SOSUS

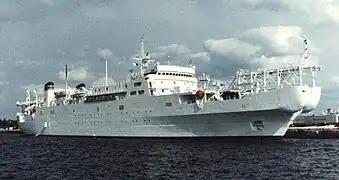

In 1984 the first SURTASS vessel, arrives at Little Creek, Virginia. , the one new cable ship of the requested two, enters the "Caesar fleet" for operations. Atlantic NAVFAC Antigua and Pacific NAVFACs at San Nicolas Island and Point Sur in California closed. Point Sur acoustic data was routed to NAVFAC Centerville. Consolidation and new systems brought further change in 1985. NAVFAC Barbers Point closes with acoustic data directed to NOPF, Ford Island. The Fixed Distributed System (FDS) test array, a new type of fixed bottom system, terminus was made at NAVFAC Brawdy, Wales. "Stalwart" makes first SURTASS operational patrol and system name is changed from SOSUS to Integrated Undersea Surveillance System (IUSS). Consolidation continued in 1987 with NAVFAC Whidbey Island, Washington, established with NAVFAC Pacific Beach's acoustic data routed to that facility. During 1991 NAVFAC Guam, Mariana Islands closed.